Westquarter

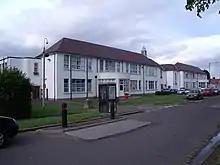
Westquarter Primary School

In 1876 George McRoberts who already manufactured detonators (for mining) at Westquarter, was joined by Alfred Nobel to build the Nobel Explosives Factory in Westquarter.